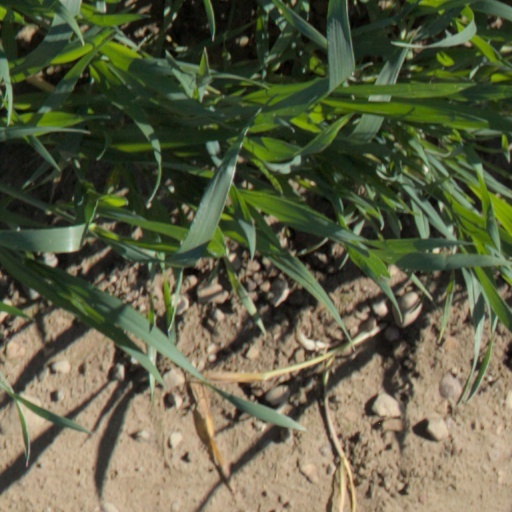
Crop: wheat